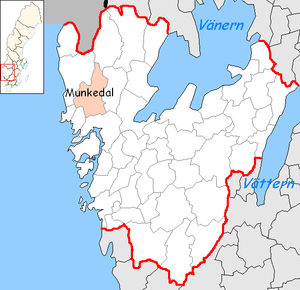
Munkedals kommun
Munkedal kommune ligger i det svenske län Västra Götaland, i landskapet Bohuslän. Kommunens administrationscenter ligger i byen Munkedal. Munkedal kommune grænser i nordvest til Tanum, i nordøst til Dals-Ed, i øst til Färgelanda kommun, i syd til Uddevalla og i sydvest til Lysekil og Sotenäs.